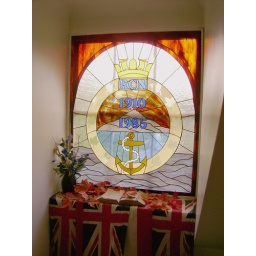
Stained glass window in Admiralty House commemorating the 75th anniversary of the Royal Canadian Navy